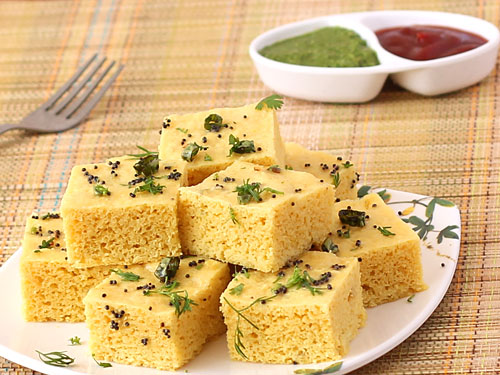
Dish: dhokla